Louis Brandeis Supreme Court nomination

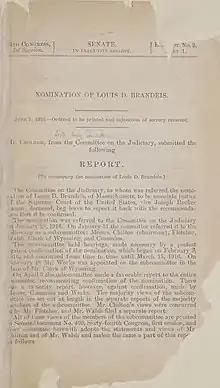
First page of the printed Judiciary Committee report on the nomination

Throughout the confirmation fight, President Wilson stood by his nominee, and Brandeis' confirmation was regarded as a significant victory for Wilson. The president called Brandeis a, "friend of all just men and a lover of the right." Liberal politicians expressed support for the nomination, including many progressives in the Republican Party and reform-minded members of Wilson's Democratic Party. The nomination had many prominent and influential supporters, including a number of noted attorneys, social workers, and reformers with whom Brandeis had previously worked.